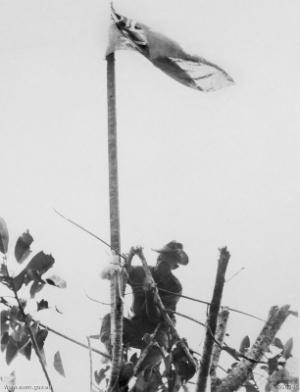
La bataille de Sattelberg est une bataille qui oppose les forces australiennes et japonaises durant la campagne de la péninsule de Huon lors de la Seconde Guerre mondiale. Elle se déroule du 17 au 25 novembre 1943 en Nouvelle-Guinée